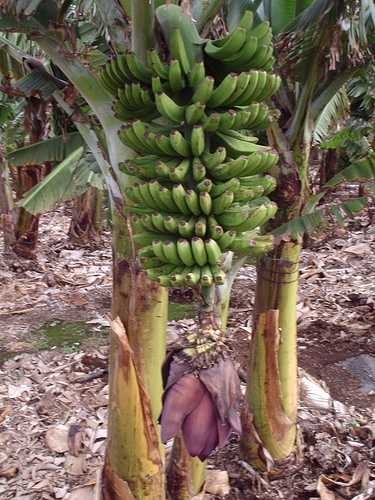
Label: Banana